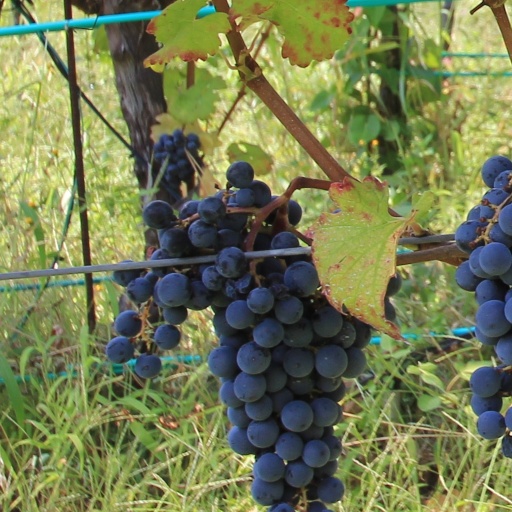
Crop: grape